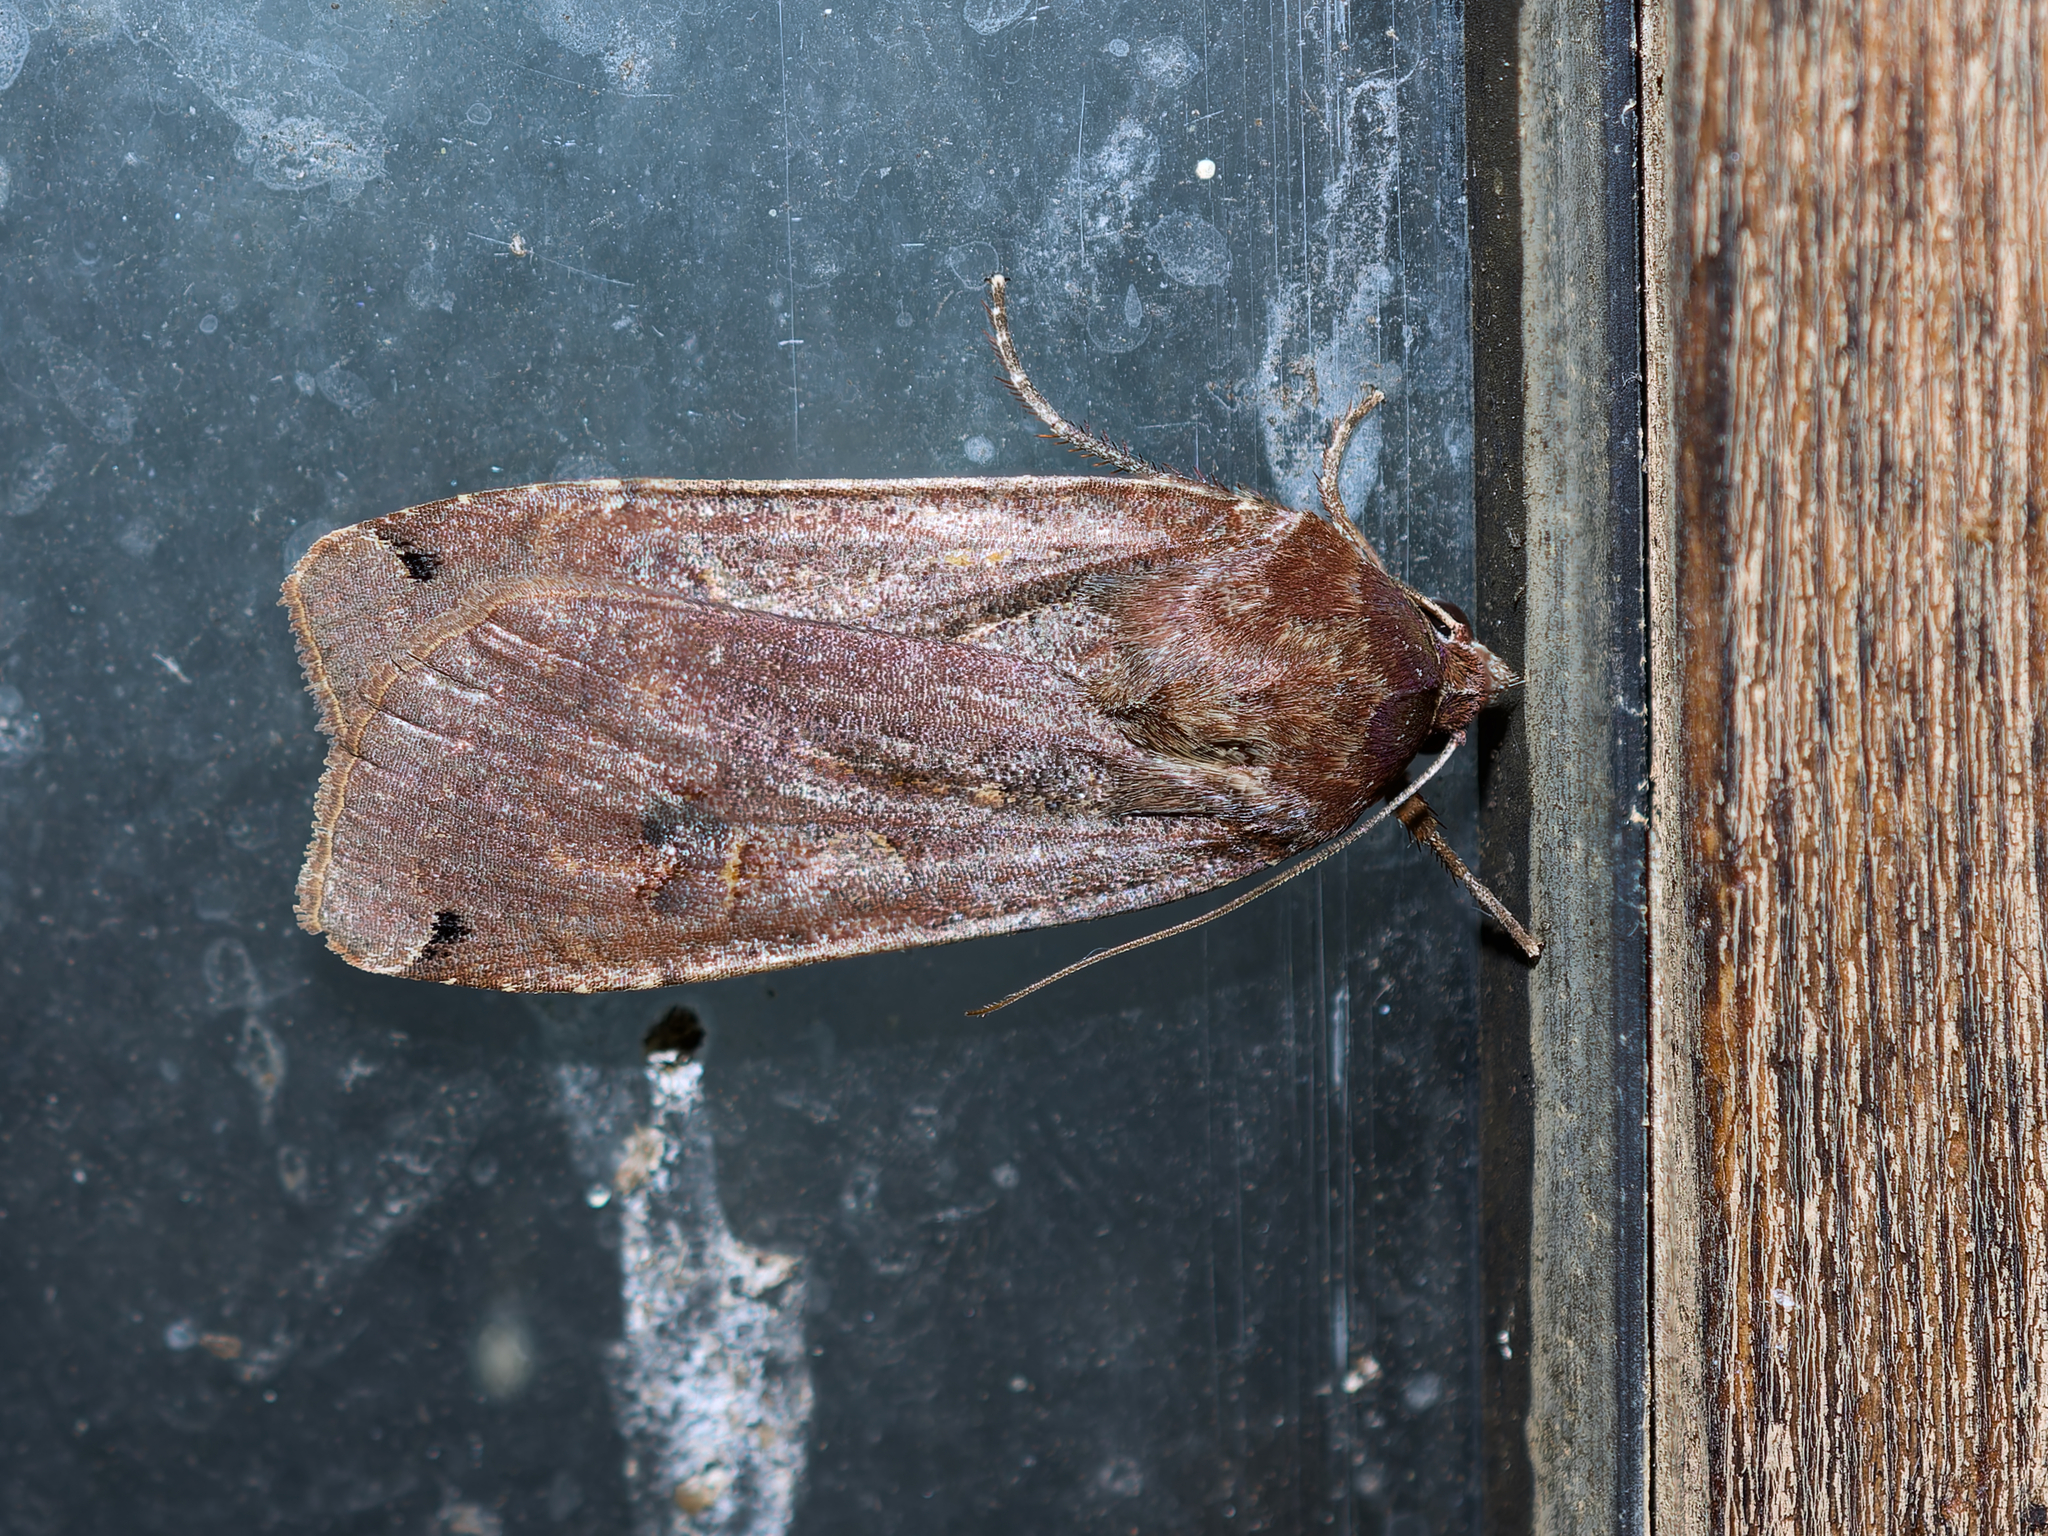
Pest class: cutworms